Mark V tank

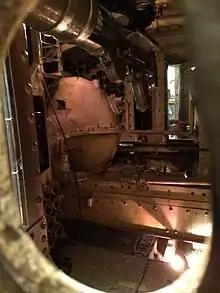
The huge differential gear at the rear of a Mark IV tank

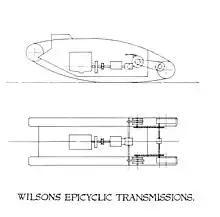
Diagram of the Wilson epicyclic transmission

In early 1917, some British tanks were tested with various experimental powerplant and transmissions ordered by Albert Stern. These included petrol-electric schemes, hydraulic systems, a multiple clutch system, and an epicyclic gearbox designed by Major W. G. Wilson. Though the petrol-electrics had advantages, Wilson's design was capable of production and was selected for use in future tanks.